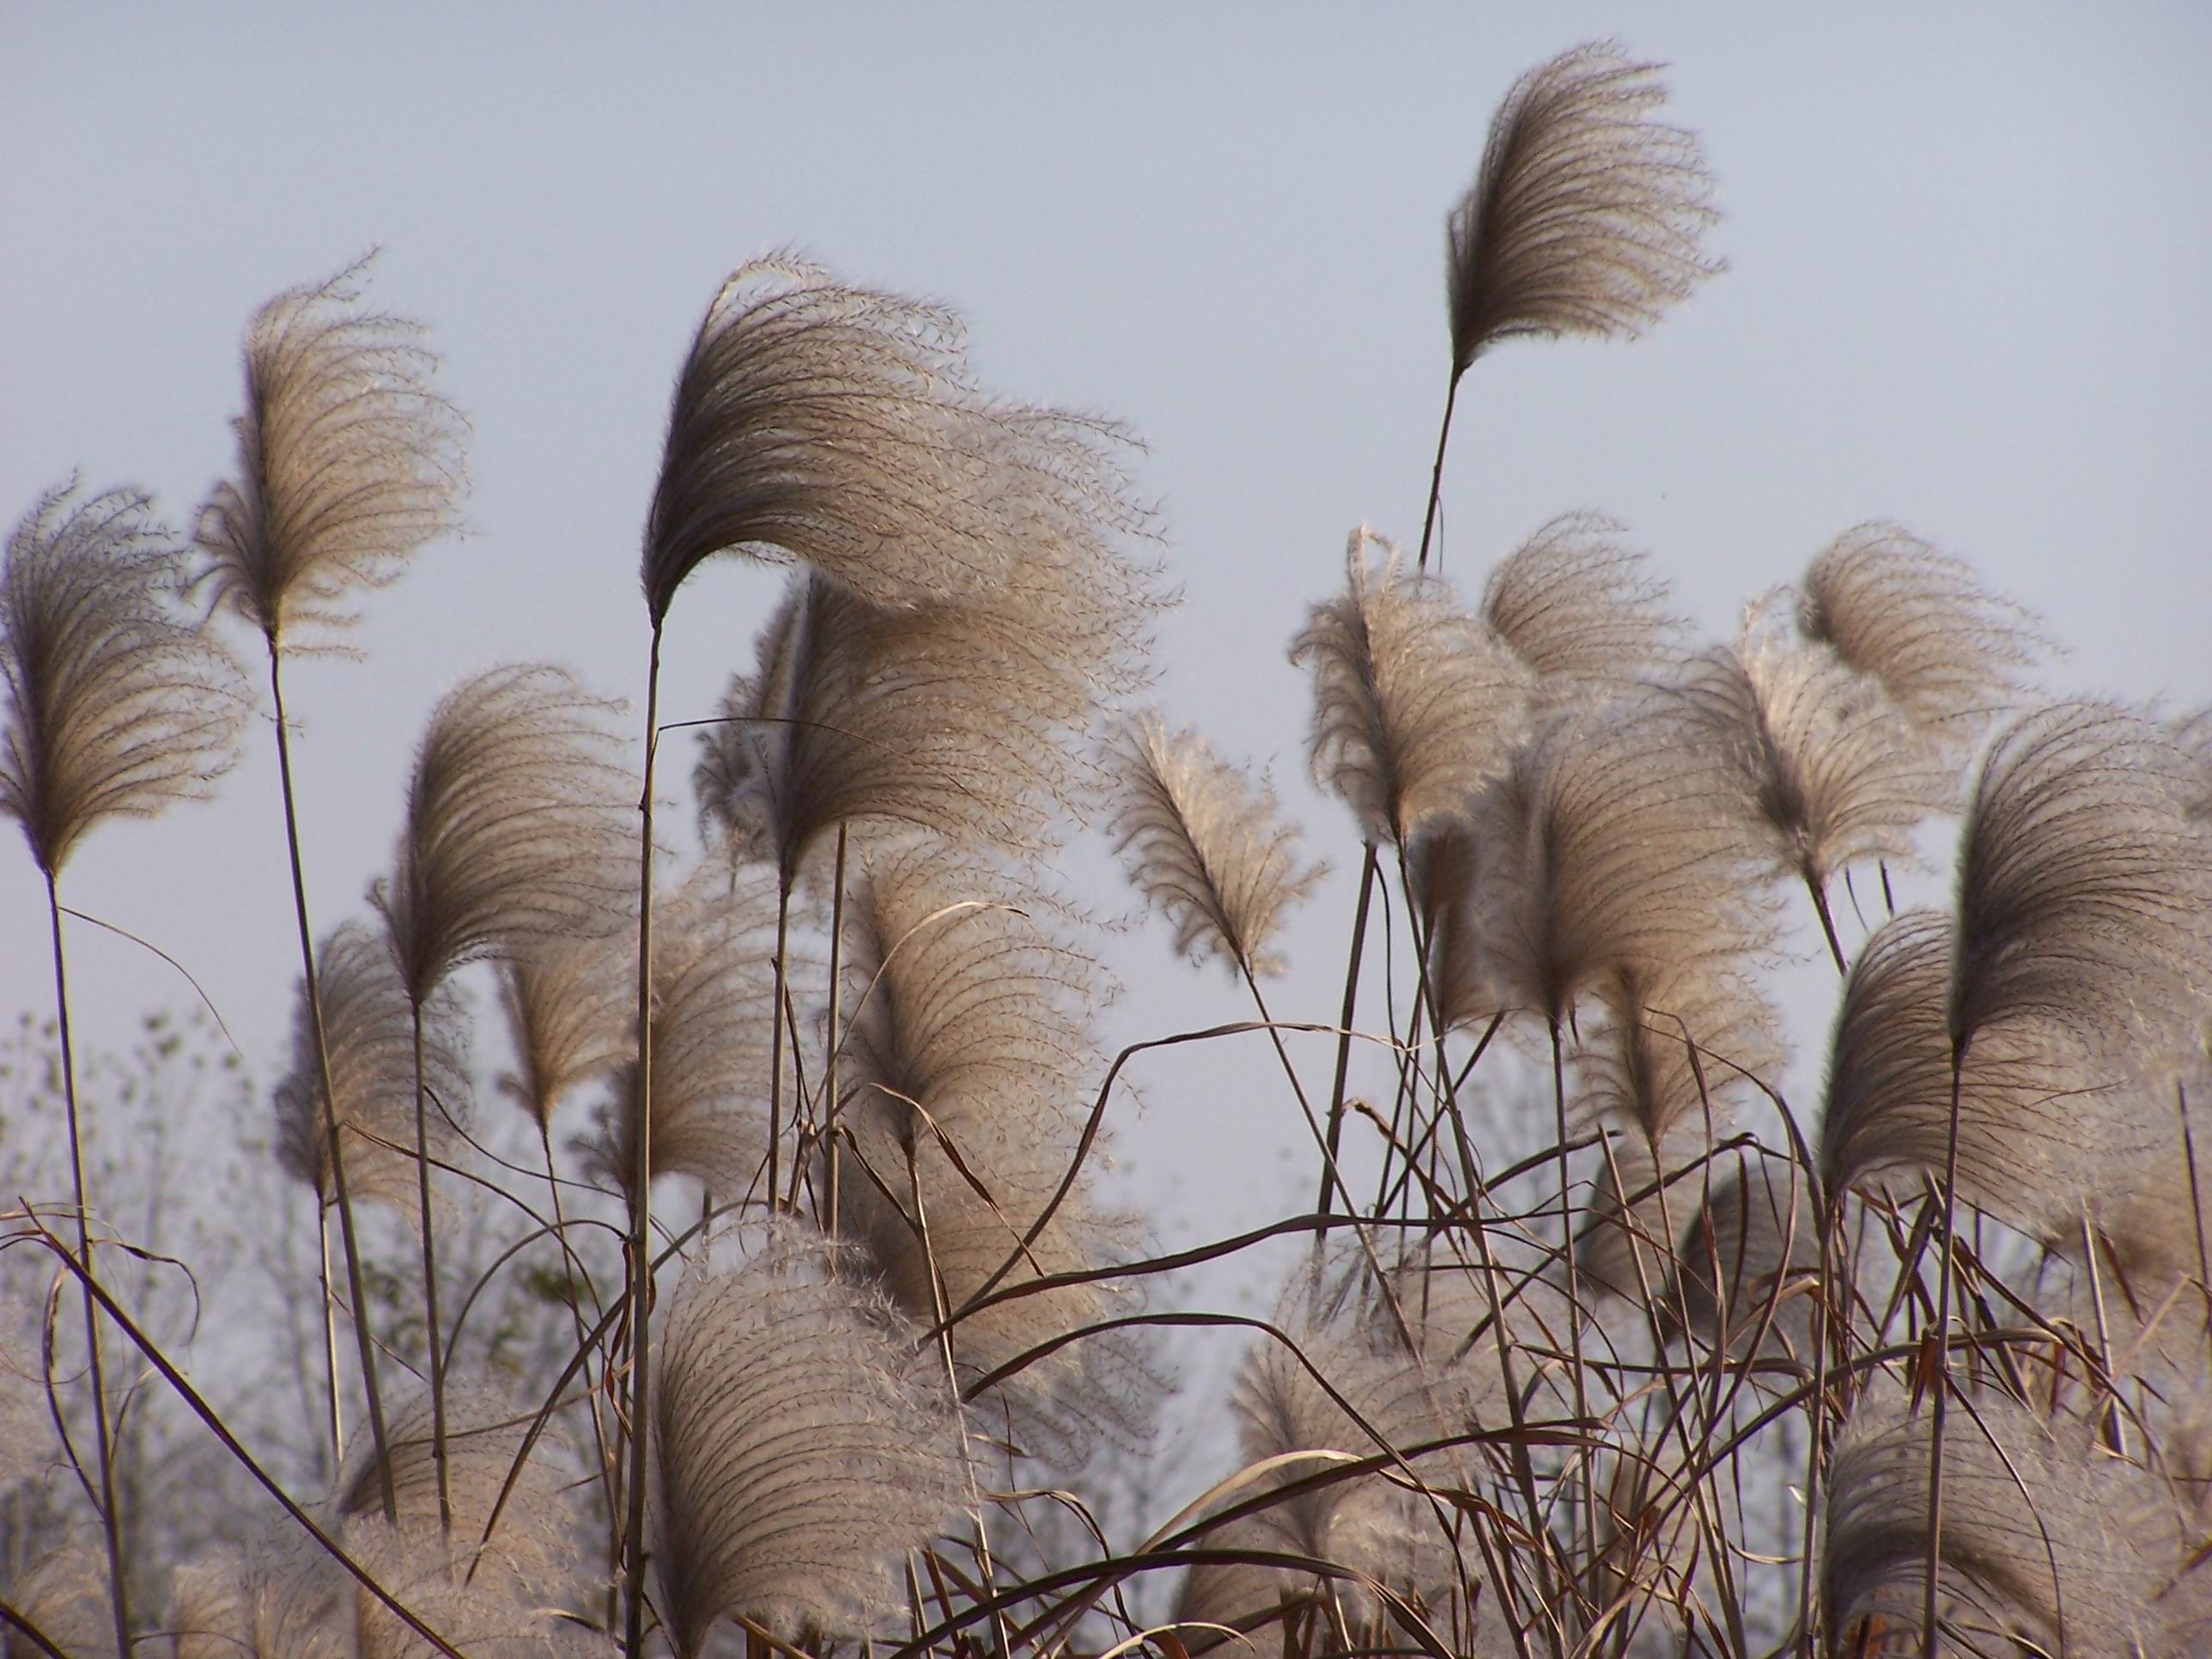
nature, grass, sand, black and white, sky, lake, wind, river, reed, wildlife, evening, autumn, dried, plants, leaves, seeds, wetland, weeds, grass family